Ana Botella

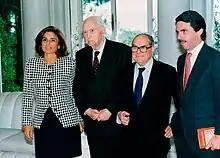
Botella in 1996 in La Moncloa

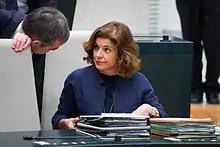
In April 2013 before a plenary meeting of the city council

Botella served on the Madrid City Council from 2003 to 2011. During her terms, she served as deputy mayor to Alberto Ruiz-Gallardón and oversaw the Departments of Social Services (2003-2007) and Environment (2007-2011).